Battle of Carillon

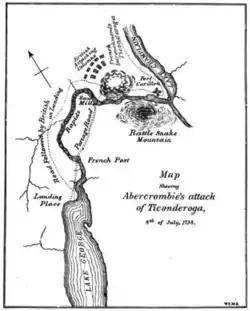
Map showing the intended route the British troops took toward the fort in their first attempt

Montcalm arrived at Fort Carillon on June 30, and found there a significantly under-staffed garrison, with only 3,500 men, and food sufficient for only nine days. Bourlamaque's scouts reported that the British had 20,000 or more troops massing near the remains of Fort William Henry. Given the large force facing him and the defects of the fort's site, Montcalm opted for a strategy of defending the likely approaches to the fort. He immediately detached Bourlamaque and three battalions to occupy and fortify the river crossing on the portage trail about two miles (3.2 km) from the northern end of Lake George, about from the fort. Montcalm himself took two battalions and occupied and fortified an advance camp at the sawmill, while remaining troops were put to work preparing additional defenses outside the fort. He also sent word back to Montreal of the situation, requesting that, if possible, the Chevalier de Lévis and his men, be sent as reinforcement; these were troops that Vaudreuil intended for duty at the western frontier forts. Lévis had not yet left Montreal, so Vaudreuil instead ordered him and 400 troops to Carillon. They departed Montreal on July 2.